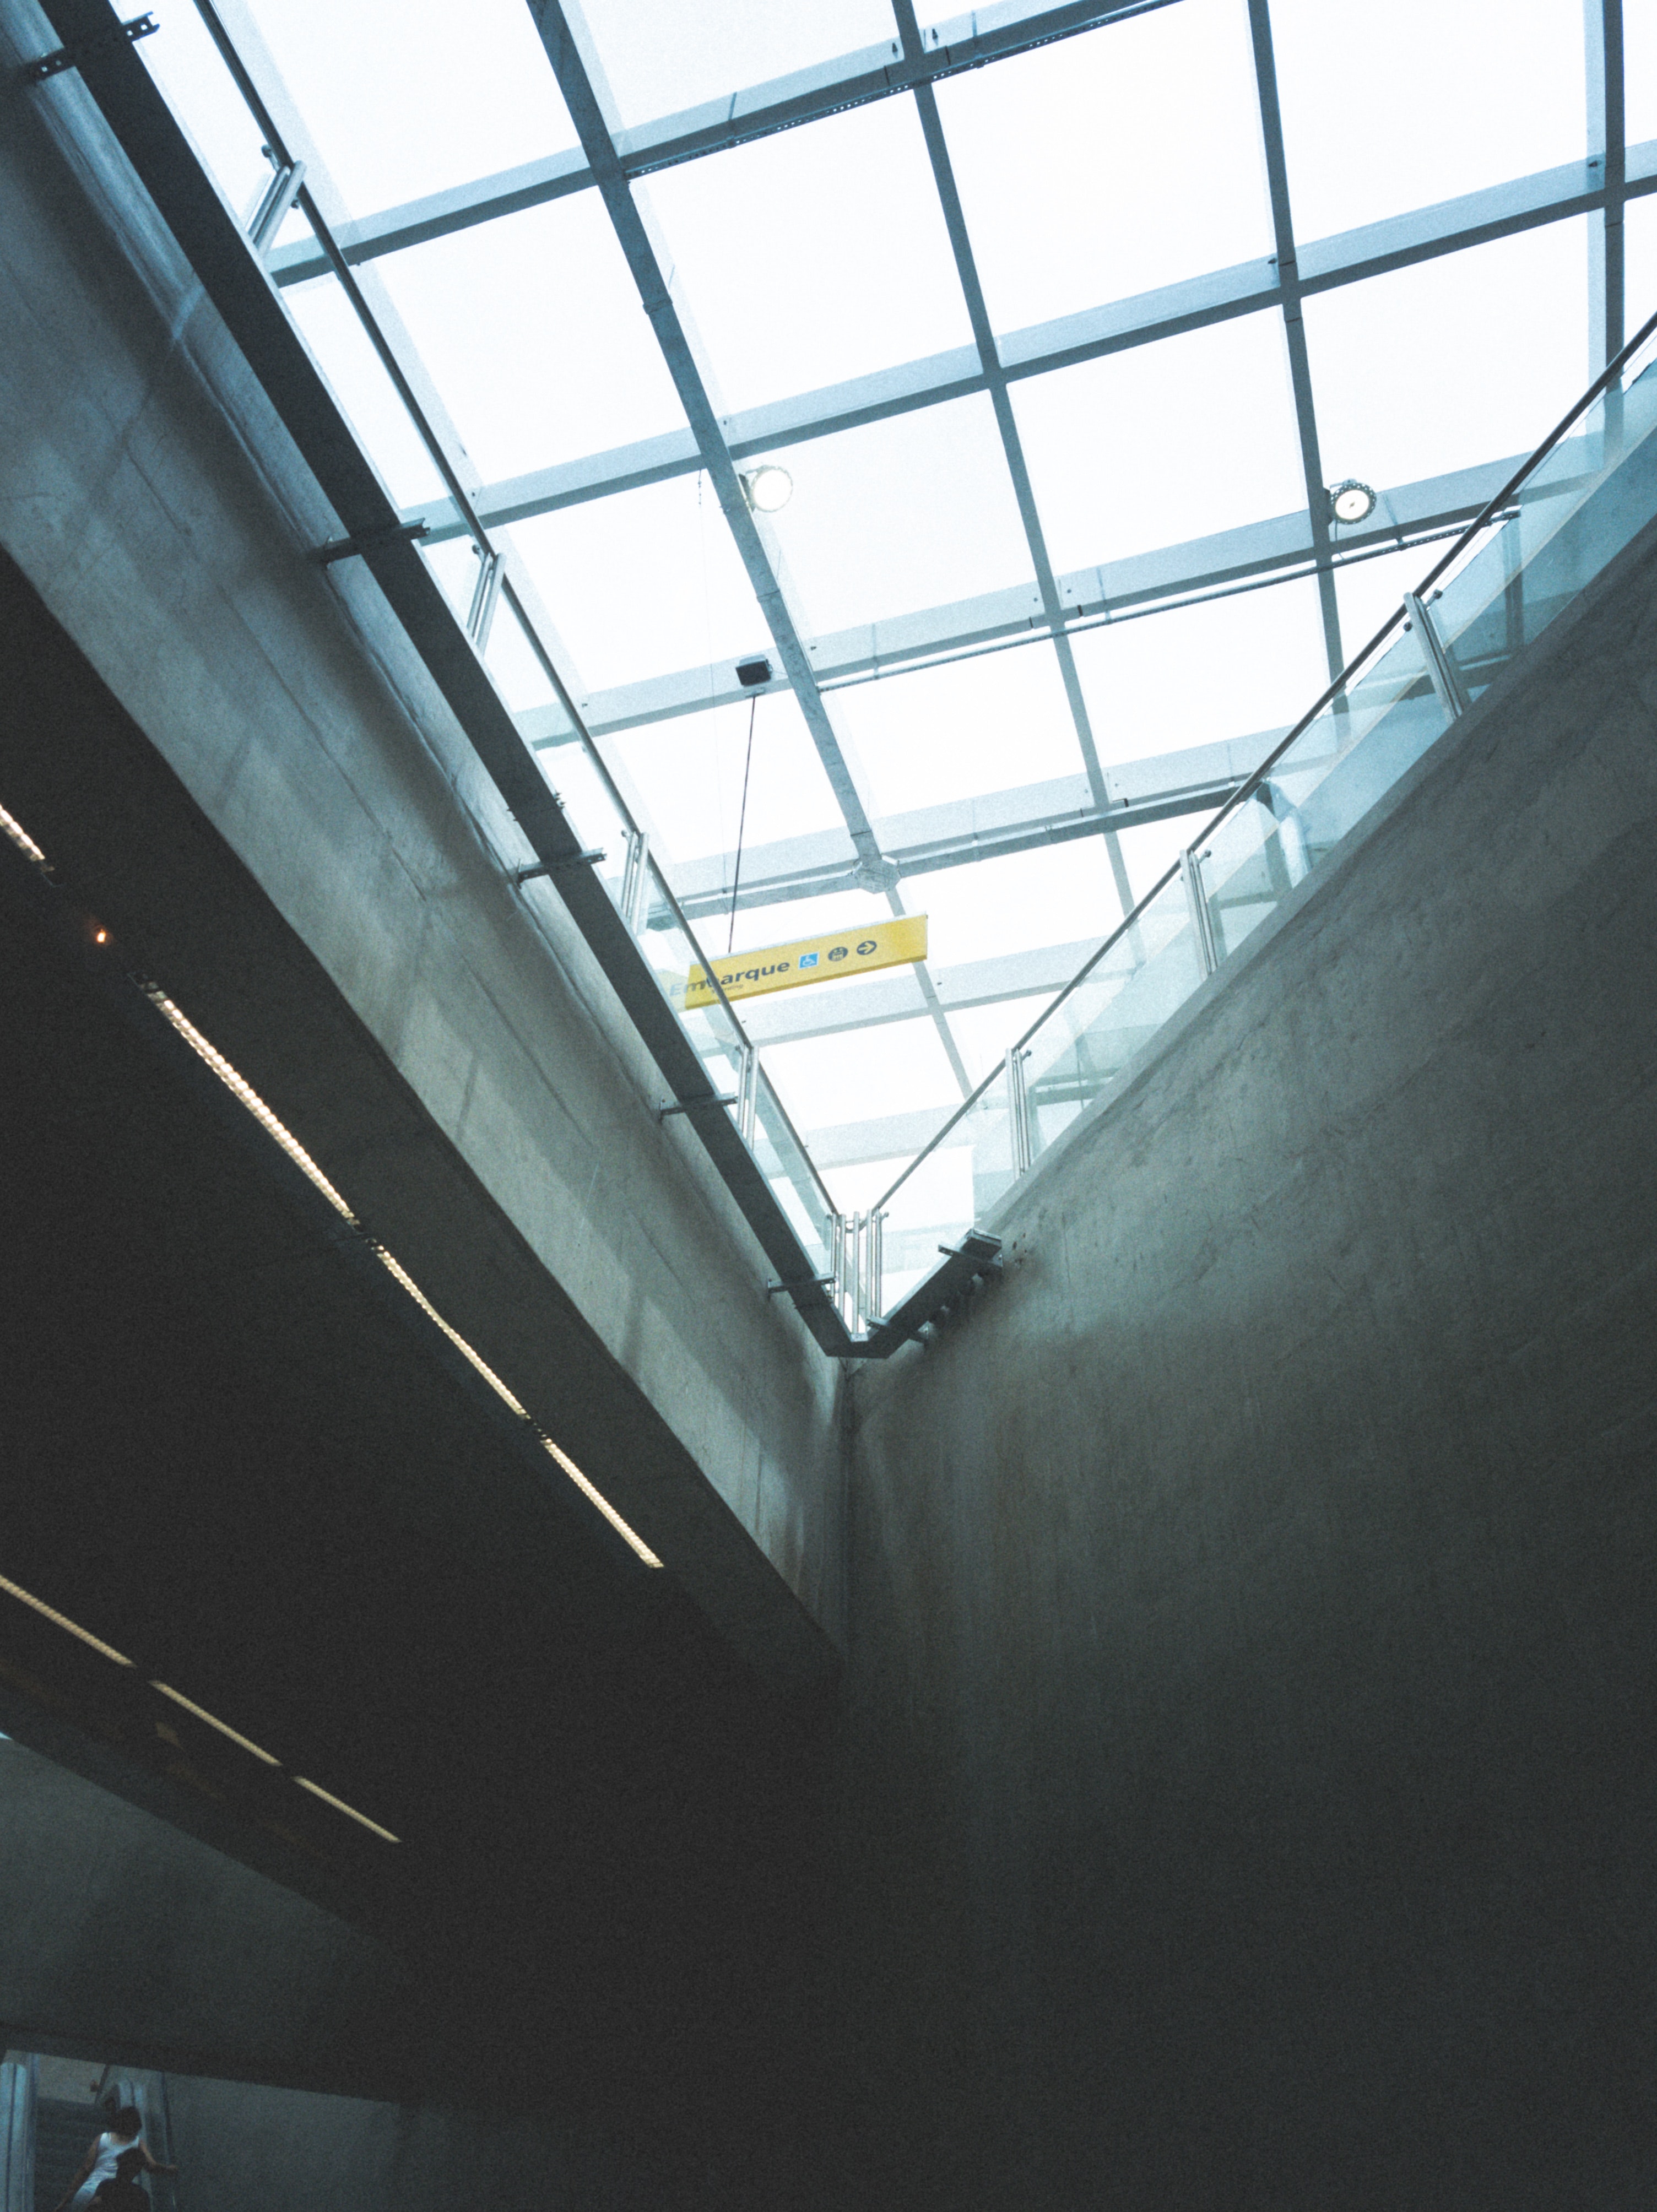
ceiling, daylighting, light, architecture, daytime, lighting, window, line, glass, building, Roof lantern, roof, sunlight, metal, steel